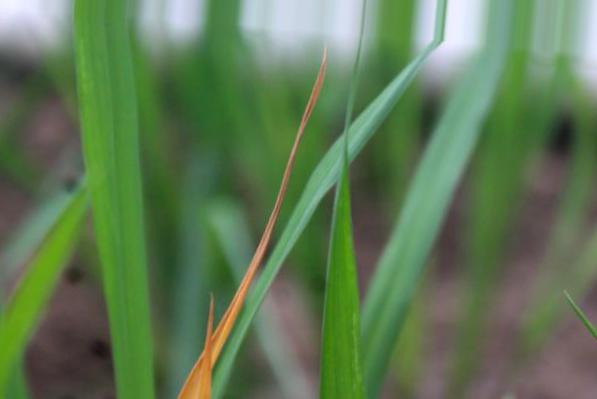
Nhãn: Tungro virus